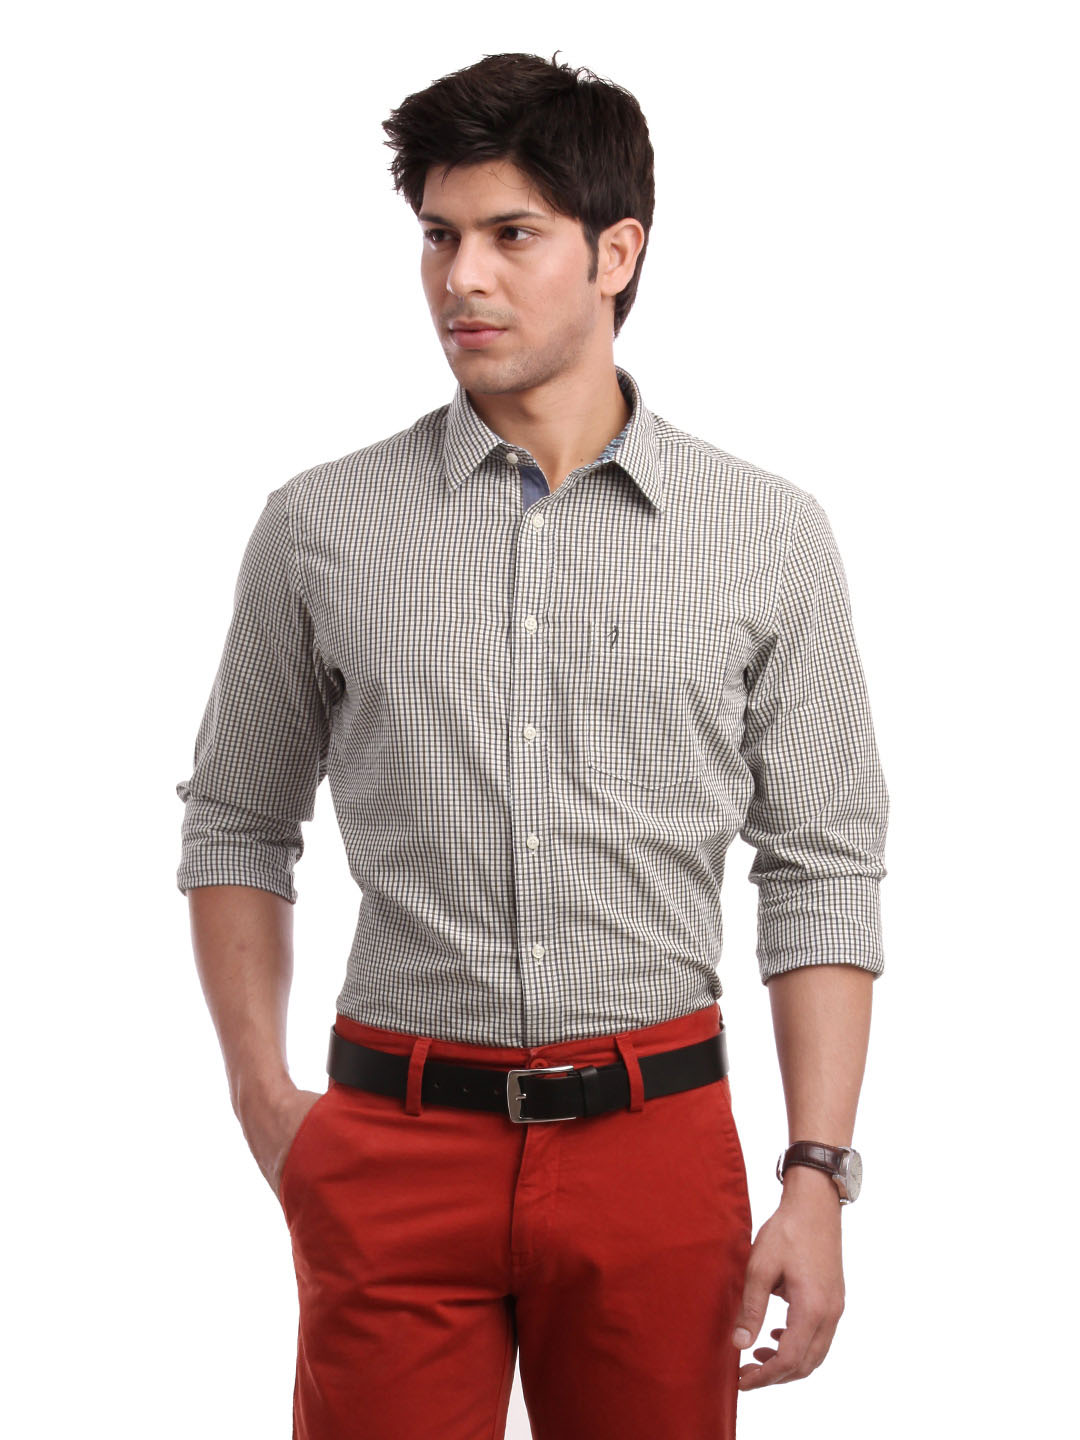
Indian Terrain Men Brown Check Shirt
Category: Apparel / Topwear / Shirts
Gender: Men
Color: Brown
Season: Summer 2012
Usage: Casual